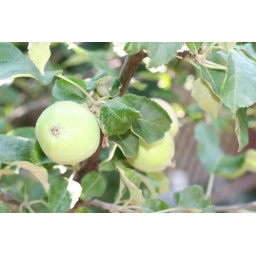
One of two apple trees in back yard.